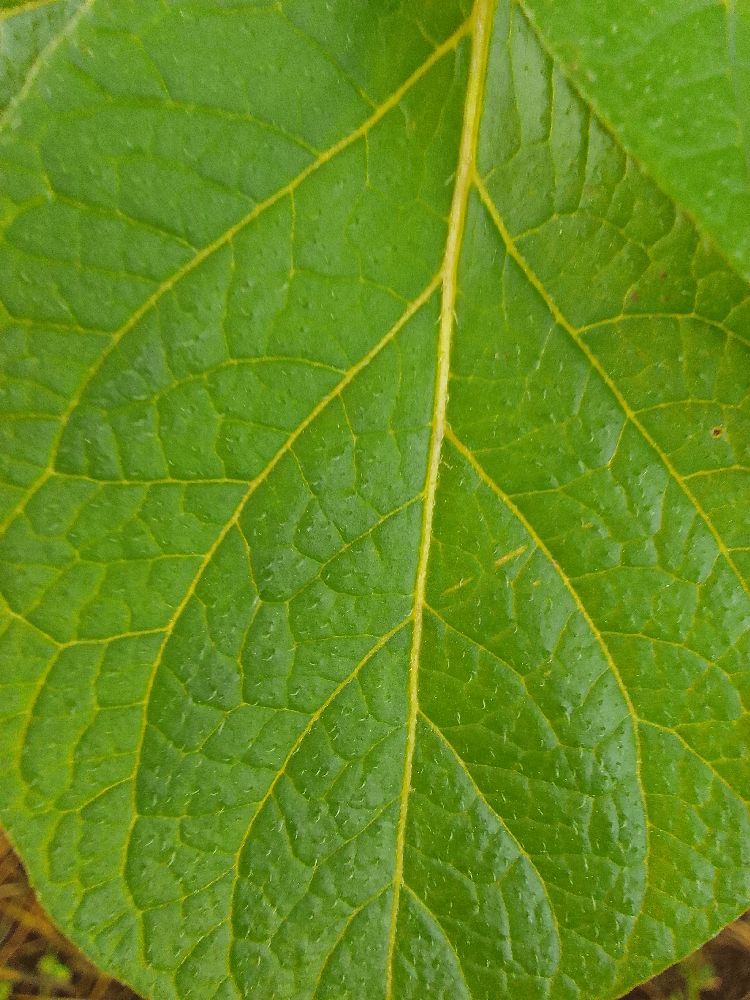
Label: Healthy